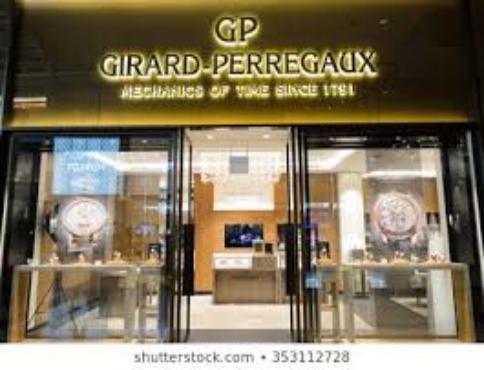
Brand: girard-perregaux
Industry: Electronic